Phonovoltaic

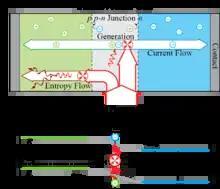
The phonovoltaic cell and an energy diagram of its operation.

A phonovoltaic (pV) cell converts vibrational (phonons) energy into a direct current much like the photovoltaic effect in a photovoltaic (PV) cell converts light (photon) into power. That is, it uses a p-n junction to separate the electrons and holes generated as valence electrons absorb optical phonons more energetic than the band gap, and then collects them in the metallic contacts for use in a circuit. The pV cell is an application of heat transfer physics and competes with other thermal energy harvesting devices like the thermoelectric generator.